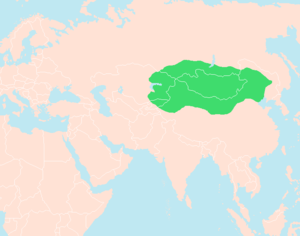
Les Xiongnu sont une confédération de tribus nomades, venue de l'actuelle Mongolie nomadisant dans les steppes entre le lac Baïkal et la Chine du Nord. Ils sont mentionnés par des sources chinoises pour la première fois vers l'an 245 av. J.-C. et disparaissent définitivement à la fin de la seconde moitié du Vᵉ siècle ap. J.-C. Selon les sources chinoises, l'empire Xiongnu aurait été fondé par le Modu Chanyu, qui devient le premier chef suprême de cette confédération en l'an 209 avant J.-C.
L'histoire de la Mongolie se confond avec l'histoire des peuples nomades qui ont peuplé les steppes de l'Asie centrale.